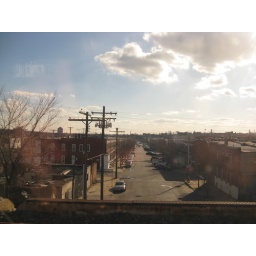
Probably industrial housing in Baltimore. From my seat window in the train to New York.